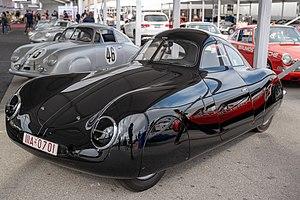
La Porsche 64 ou Porsche Type 64 ou VW Type 60K10 ou VW Aerocoupe est une voiture de sport concept car du constructeur automobile Porsche-Volkswagen, conçue en 1938 par Ferdinand Porsche. Elle est considérée par beaucoup comme la première Porsche de la marque, dont il ne reste qu'un unique exemplaire, ancêtre des séries Porsche 356 de 1948 et Porsche 911 de 1963.
Un moteur à plat est un moteur à pistons dans lequel les cylindres et pistons sont sur un même plan et disposés de part et d'autre du vilebrequin. Il existe deux types de moteurs à plat : les moteur boxer et moteur en V à 180°.